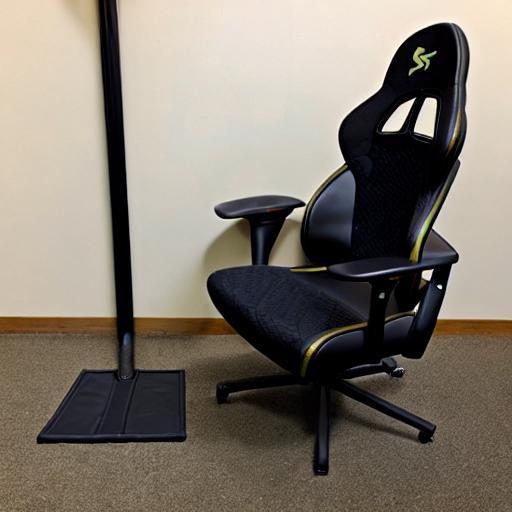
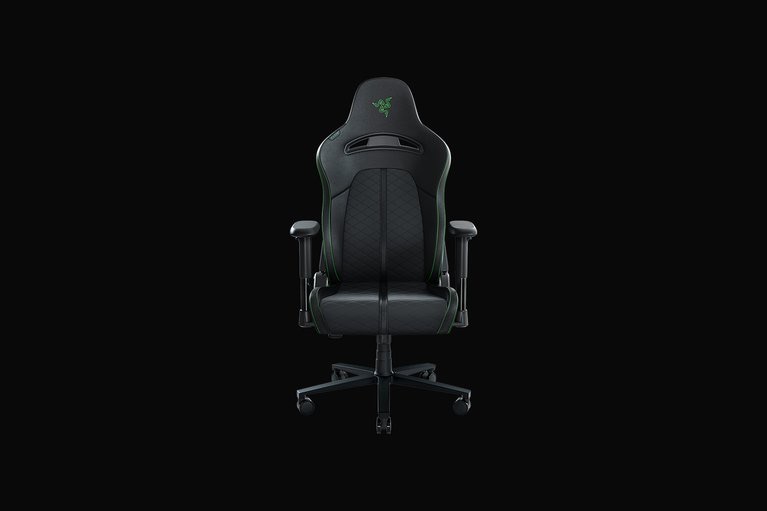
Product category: items_chair
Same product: no